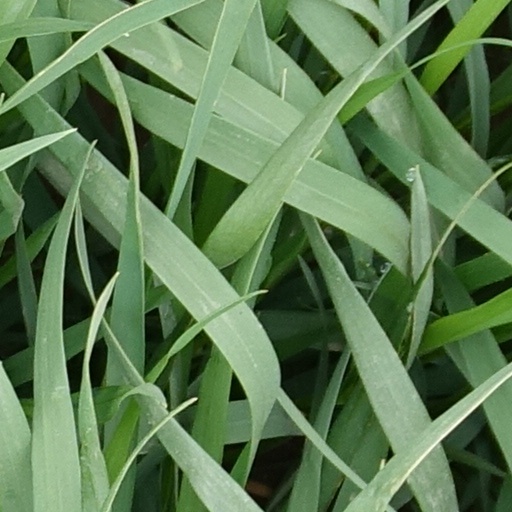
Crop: wheat